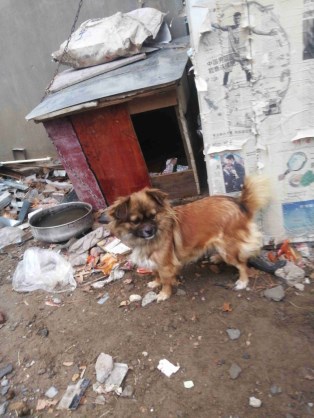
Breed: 3336-n000121-chinese_rural_dog